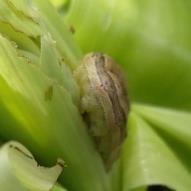
Crop: Maize
Condition: spodoptera-frugiperda-p